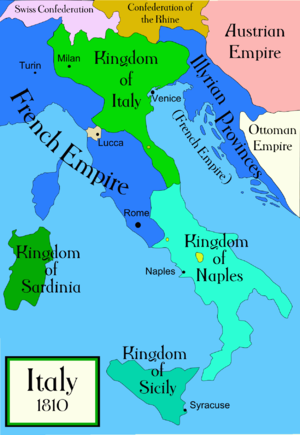
Les Provinces illyriennes étaient composées par les territoires occupés entre 1805 et 1806 puis annexés par le Premier Empire français en 1809 qui regroupait des zones de la Carinthie de l'Ouest et le Tyrol oriental, l'Istrie, Trieste et Gorizia, la Carniole, la Croatie au sud de la Save, la Dalmatie et Raguse. Elles furent reconquises par les forces de l'Empire d'Autriche en 1813.
La liste des anciens États italiens recense les États qui se sont succédé au cours de l'Histoire sur le territoire de l'Italie contemporaine.